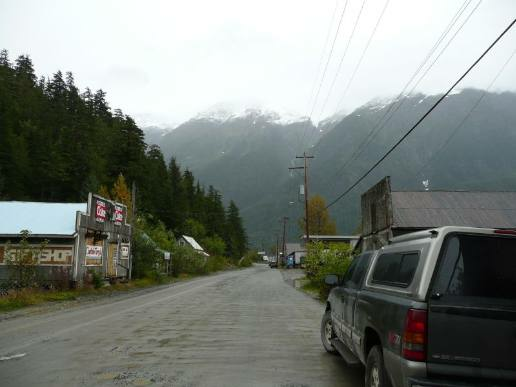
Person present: No